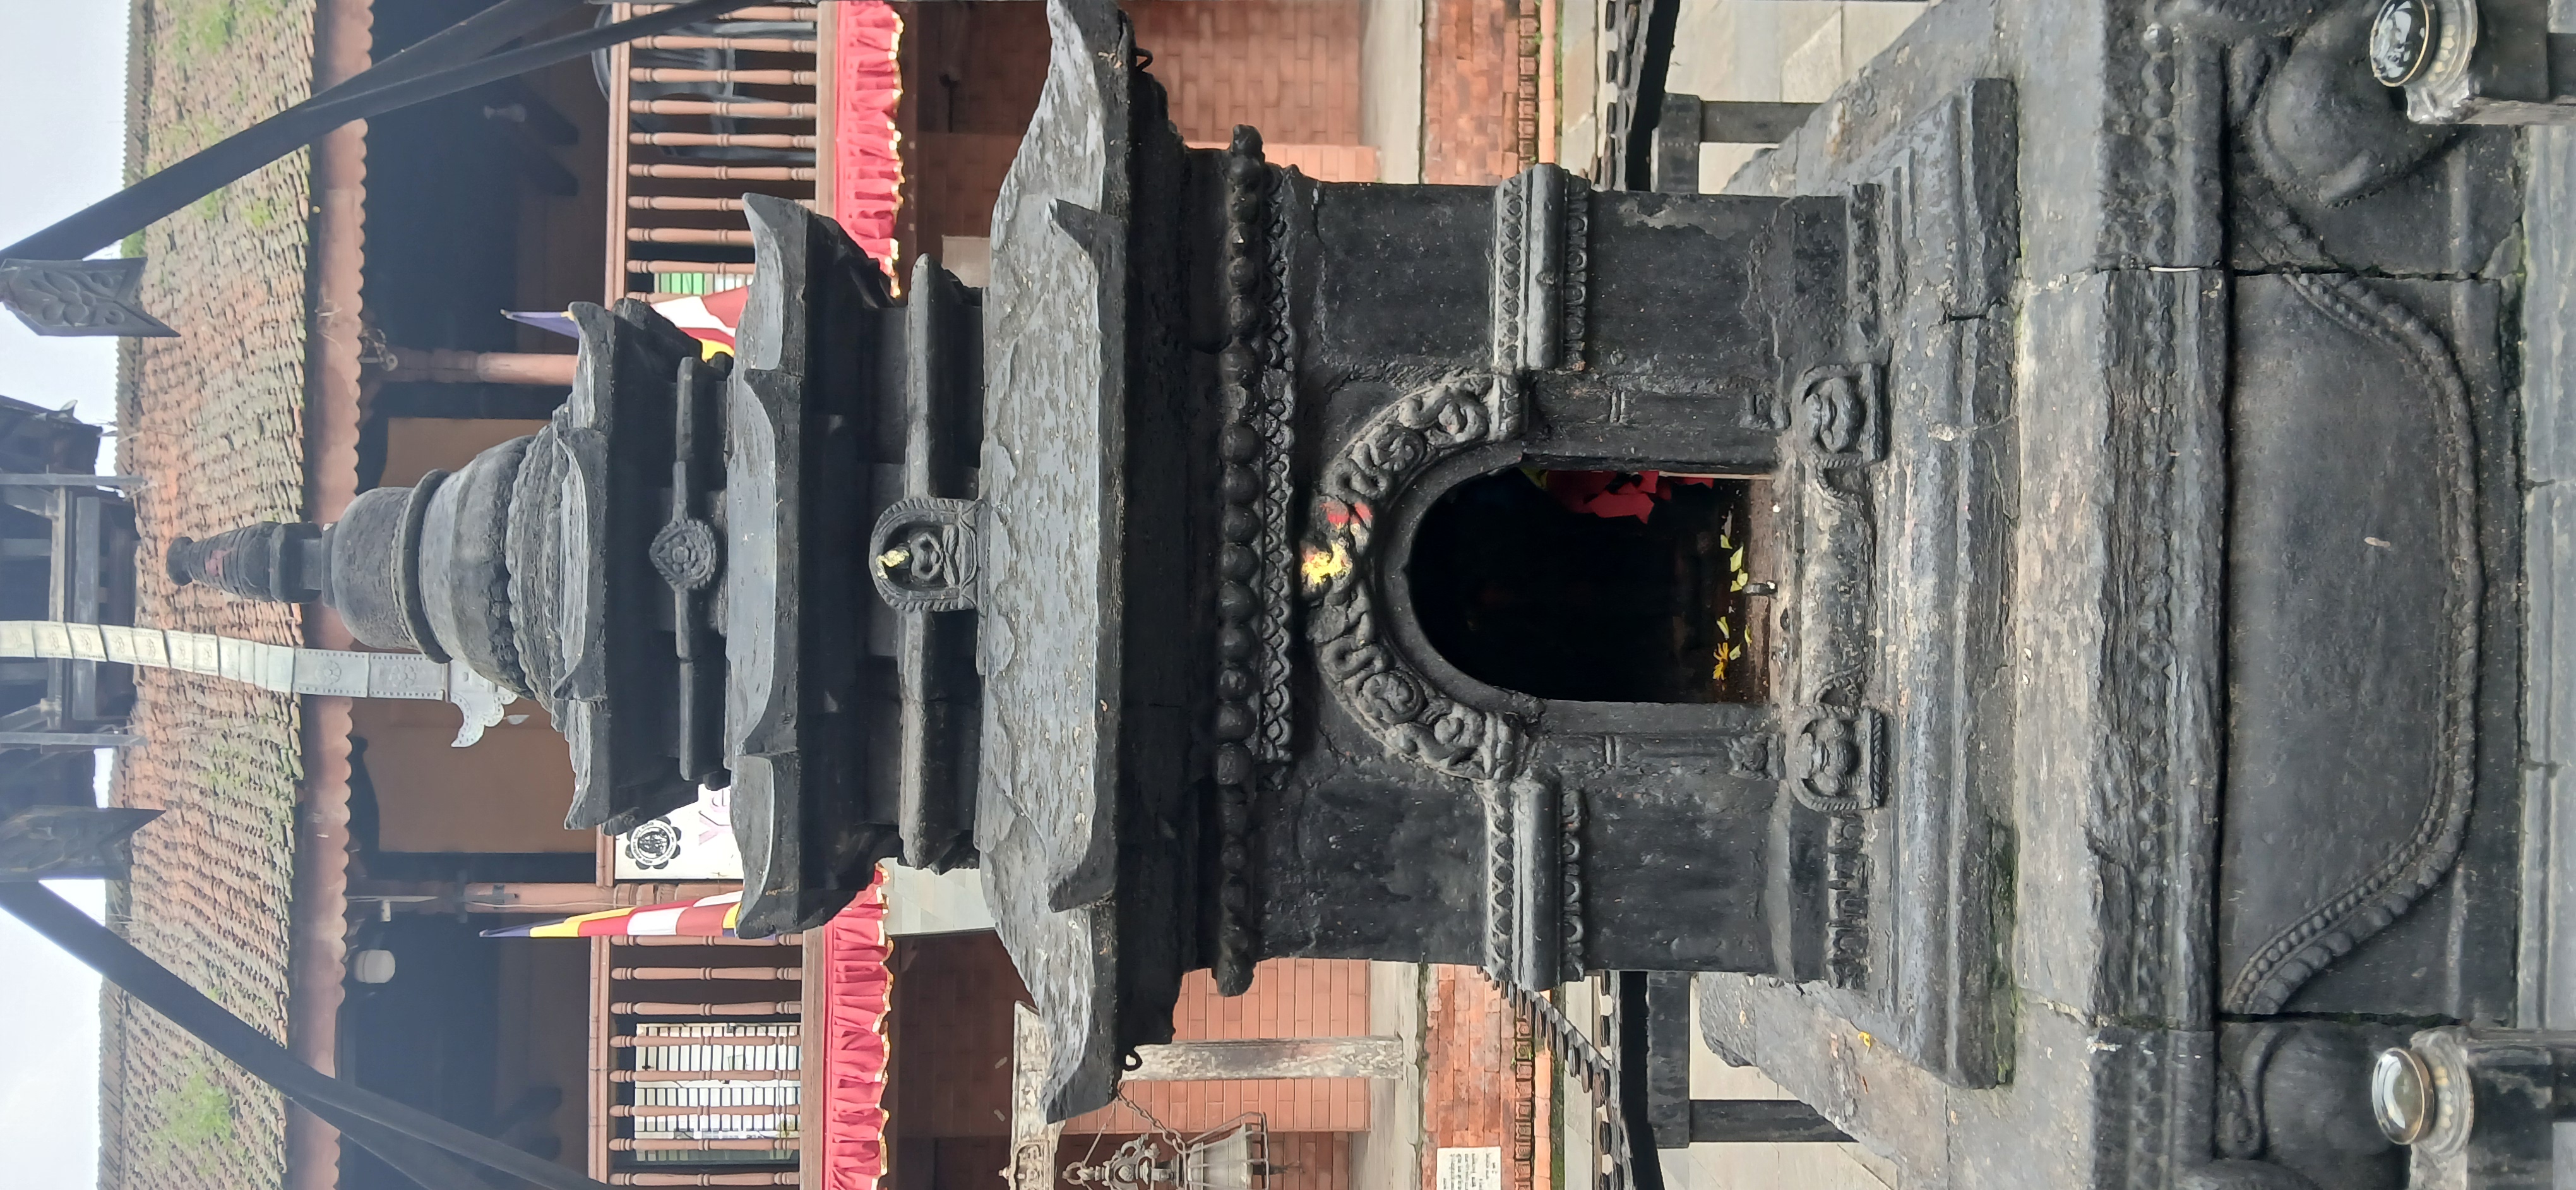
Heritage site: Yampi_Mahabihar